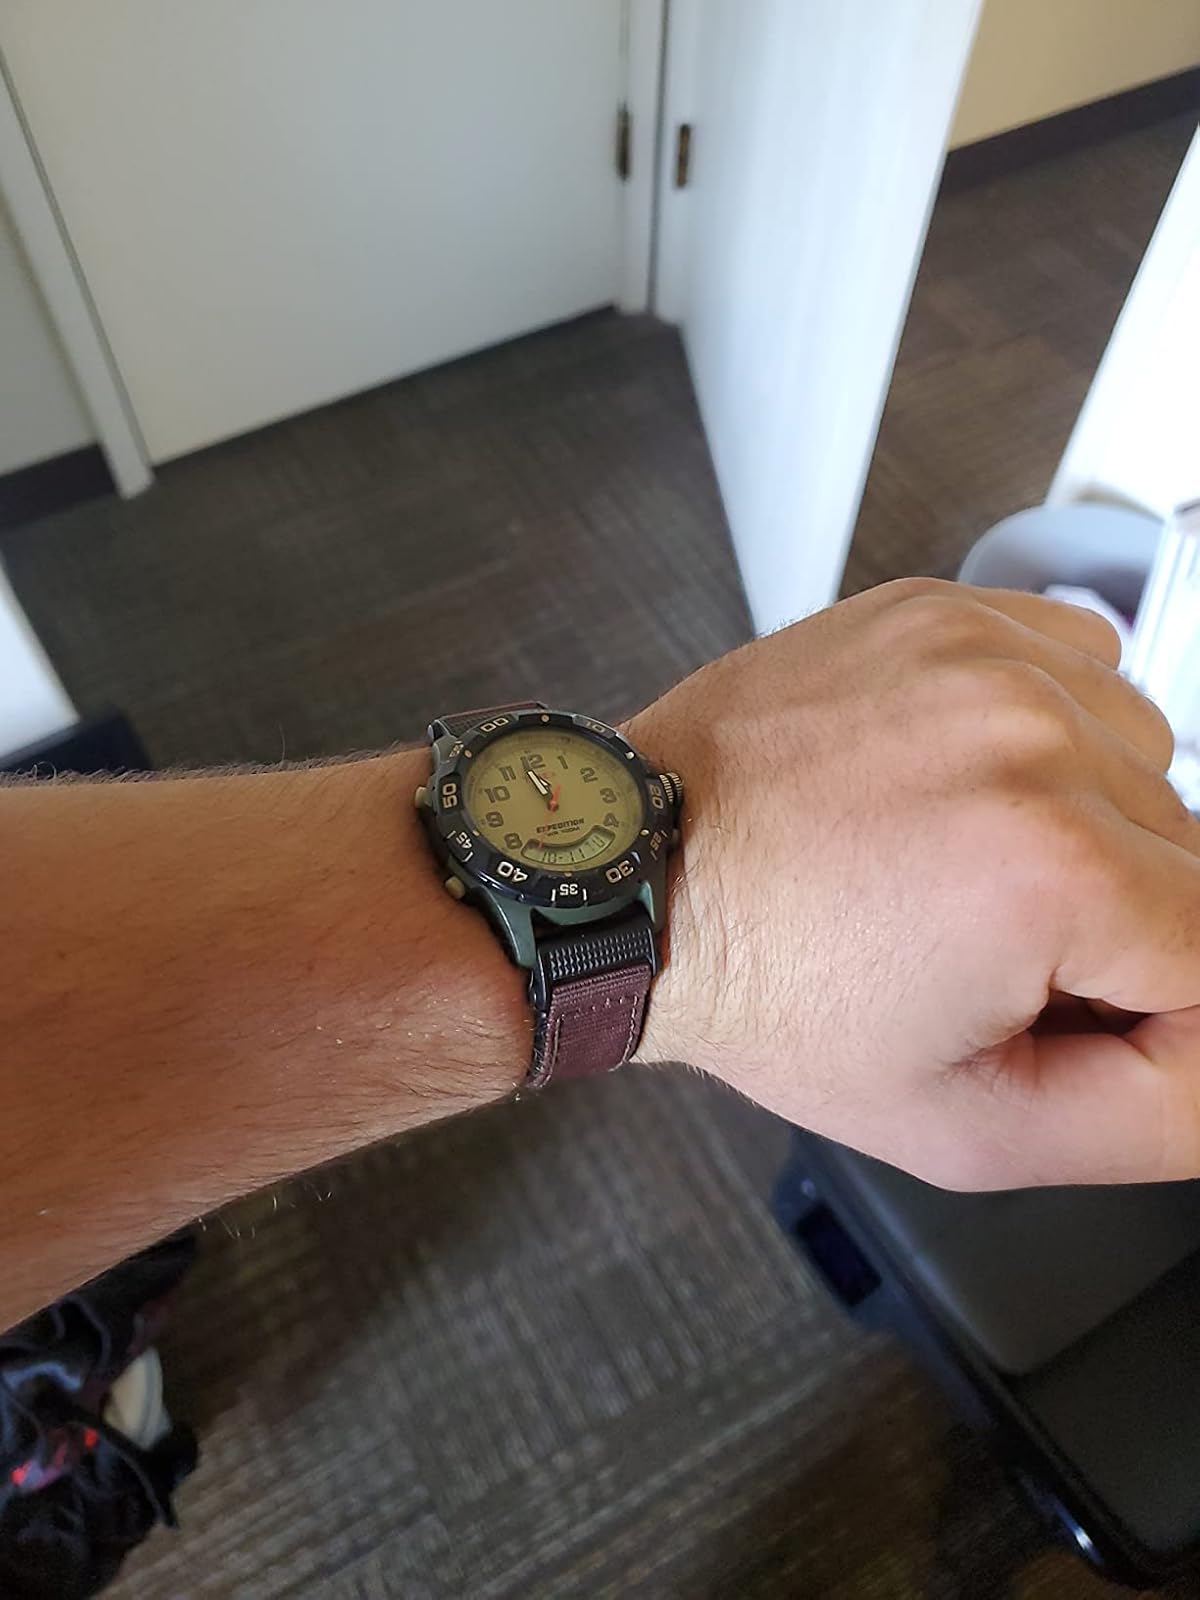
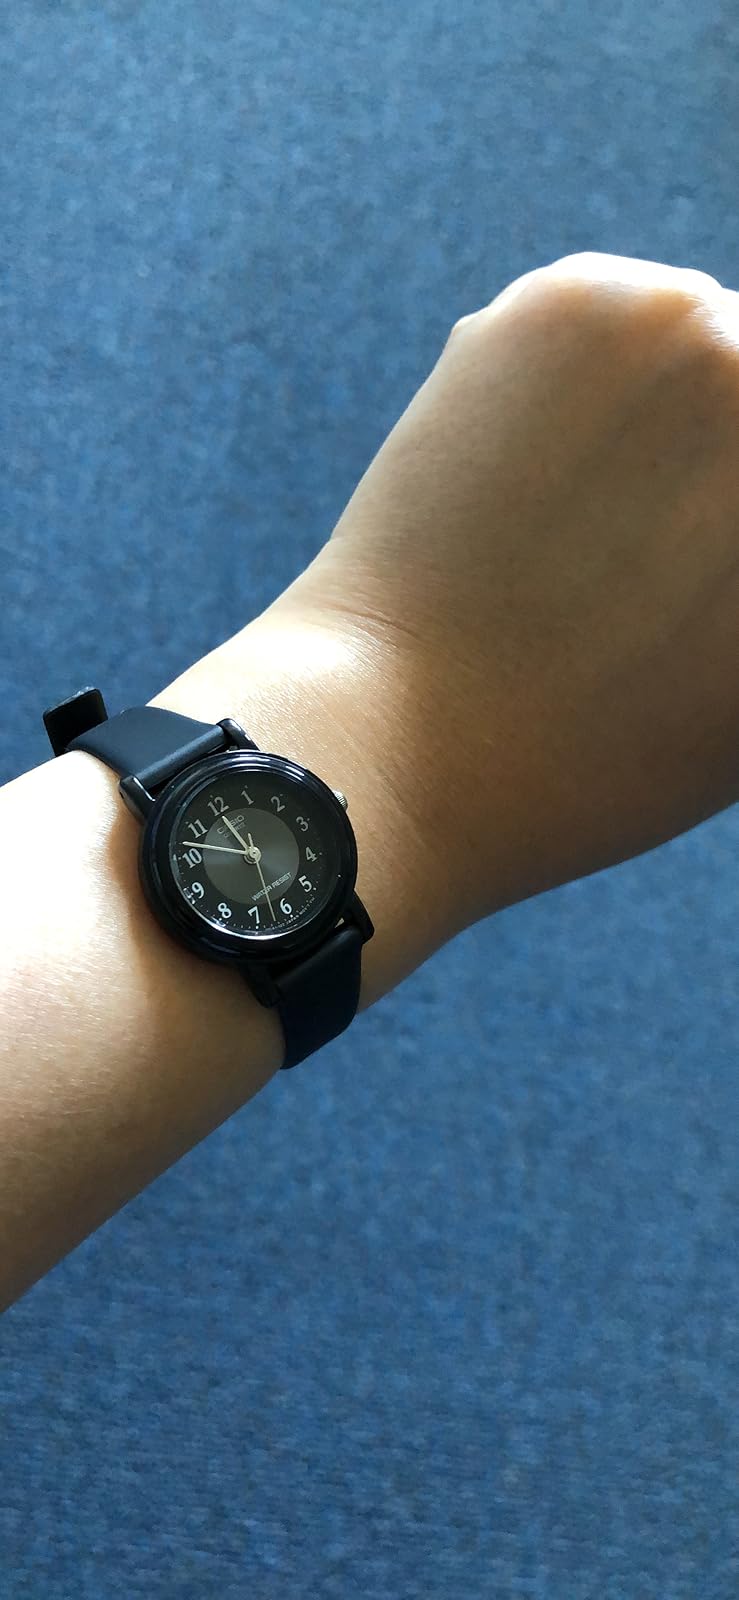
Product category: accessories_watch
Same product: no